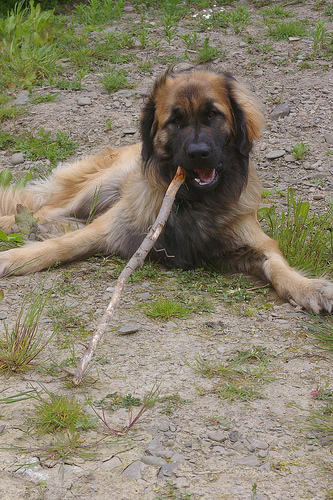
Animal: dog
Breed: leonberger